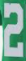
Number: 2